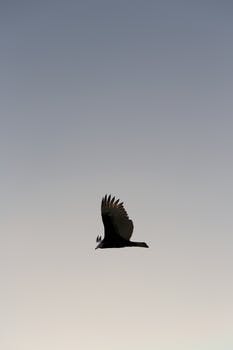
Label: No Watermark